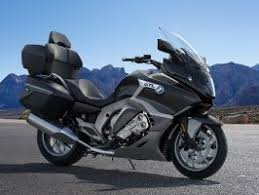
Vehicle type: Motorcycles